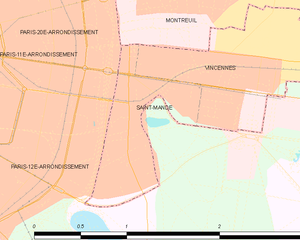
Carte des communes françaises Saint-Mandé